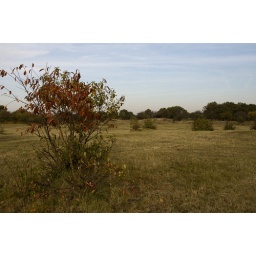
tree with red leaves in the field in autumn